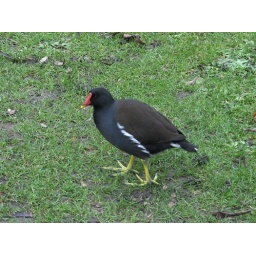
This bird in St. James Park figured detection would be best avoided by standing perfectly still.